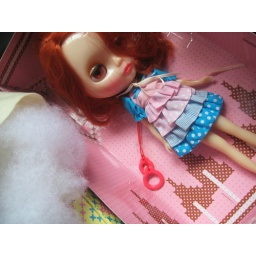
Almost free! She came in such a cute little dress and matching pink shoes.